Erixon Danso

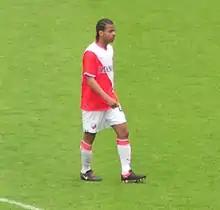
Erixon Danso with FC Utrecht

Erixon Michiel Arnolf Danso (born 22 July 1989) is an Aruban former professional footballer who played as a winger. He holds a Dutch passport.